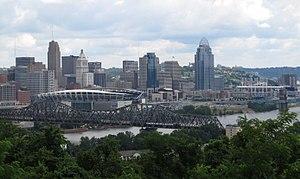
Cincinnati est une ville des États-Unis située dans le sud-ouest de l'État de l'Ohio, sur la rive droite du fleuve Ohio. Au recensement de 2010, il s'agissait de la troisième ville de l'Ohio avec 296 943 habitants. La zone métropolitaine qui s'étend dans l'Ohio et les États voisins de l'Indiana et du Kentucky comptait 2 130 151 habitants, soit la 27ᵉ des États-Unis et première de l'Ohio. La ville est historiquement un important centre industriel et d'immigration ; la communauté noire y représente plus d'un tiers de la population.